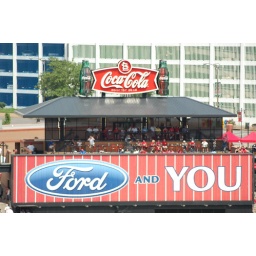
best seat in the house at busch stadium.